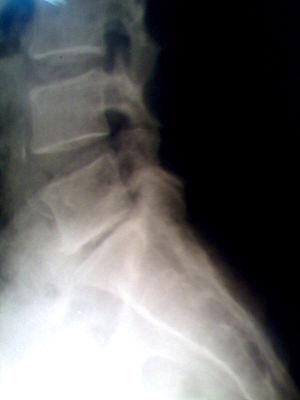
Une hernie discale est une lésion atteignant le rachis et caractérisée par le déplacement d'une partie d'un disque intervertébral hors des limites de sa situation normale. En principe, cette hernie est la conséquence d'une ouverture dans l'anneau fibreux laissant passer une partie du noyau pulpeux, plus mou, à l'extérieur de cet anneau. La hernie discale est habituellement en rapport avec une lésion dégénérative du disque liée à l'âge, pouvant être favorisée par un traumatisme ou des efforts répétés. Le plus souvent la hernie est localisée au niveau postérolatéral, ce qui est favorisé par la présence du ligament longitudinal postérieur dans le canal vertébral.